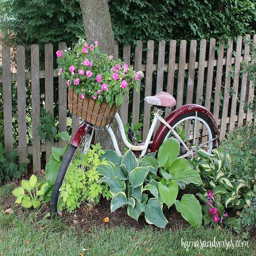
a bike in the garden